Elie-Jean-Joseph Morel

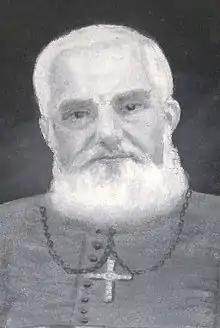
Archbishop Elie-Jean-Joseph Morel

Elie-Jean-Joseph Morel (27 December 1862 – 15 June 1948) was a member of Paris Foreign Missions Society and was the archbishop of Archdiocese of Pondicherry. On 21 September 1909 he succeeded Archbishop Joseph-Adolphe Gandy. He was the bishop until 16 August 1929. He resigned for health reasons. He was succeeded by Auguste-Siméon Colas.